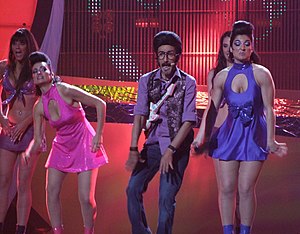
Spanien i Eurovision Song Contest
Rodolfo Chikilicuatre i Beograd (2008)
"Spanien debuterede i Eurovision Song Contest i 1961 med ""Estando contigo"", sunget af Conchita Bautista. Landet har efterfølgende deltaget hvert år uden afbrydelser.